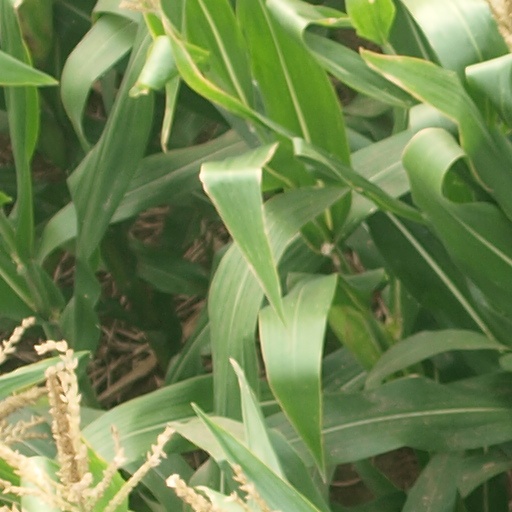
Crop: maize; corn